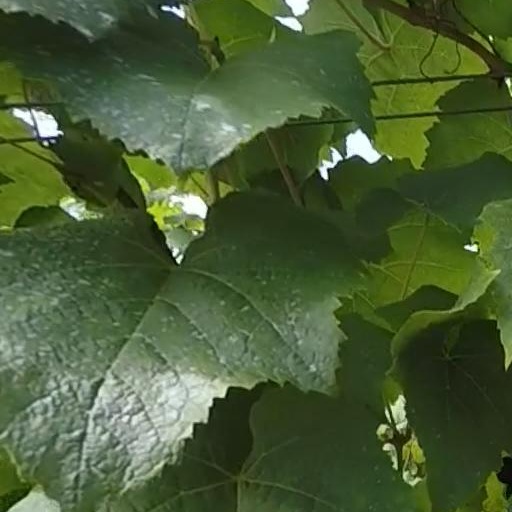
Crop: grape